Pestalozzi-Stiftung Hamburg

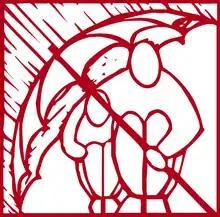
The Pestalozzi-Stiftung Hamburg in Hamburg (Germany) provides people support and the help to self-help

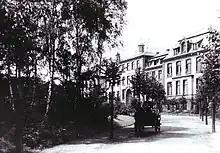
Children´s foster home of the Pestalozzi-Stiftung Hamburg in Volksdorf (Hamburg, Germany) in 1906

The Pestalozzi-Stiftung Hamburg ("Pestalozzi foundation Hamburg") is a social and charitable organization founded in 1847 in Hamburg, German Confederation. Over a period of more than hundred years, the organisation ran a children's foster home which changed its location several times within Hamburg. Constant adjustments have taken place over the last decades. Recently, the organisation has maintained facilities and projects in many parts of Hamburg and to a lesser extent in Lower Saxony (Niedersachsen) and Schleswig-Holstein. Its main goal is to provide support and counselling for children, youths and families. It also maintains day care facilities for children and facilities for adults with disabilities and mental illnesses. The organisation's work depends to a large extent on public funds and owns only a limited amount of capital assets which are not used for funding external projects. The Pestalozzi-Stiftung Hamburg appeals to the convictions of Johann Heinrich Pestalozzi whose aim in education was "to strengthen the human being" and to move him to a point where he is "able to help himself". The organisation is based on the idea of offering people the means to attain the ability of "help to self-help".